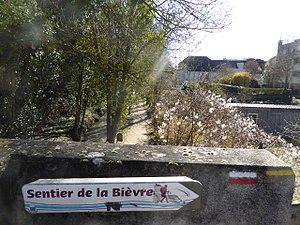
Panneau sentier
La Bièvre est une rivière qui prend source à Guyancourt et qui se jette dans le collecteur principal des égouts de Paris.